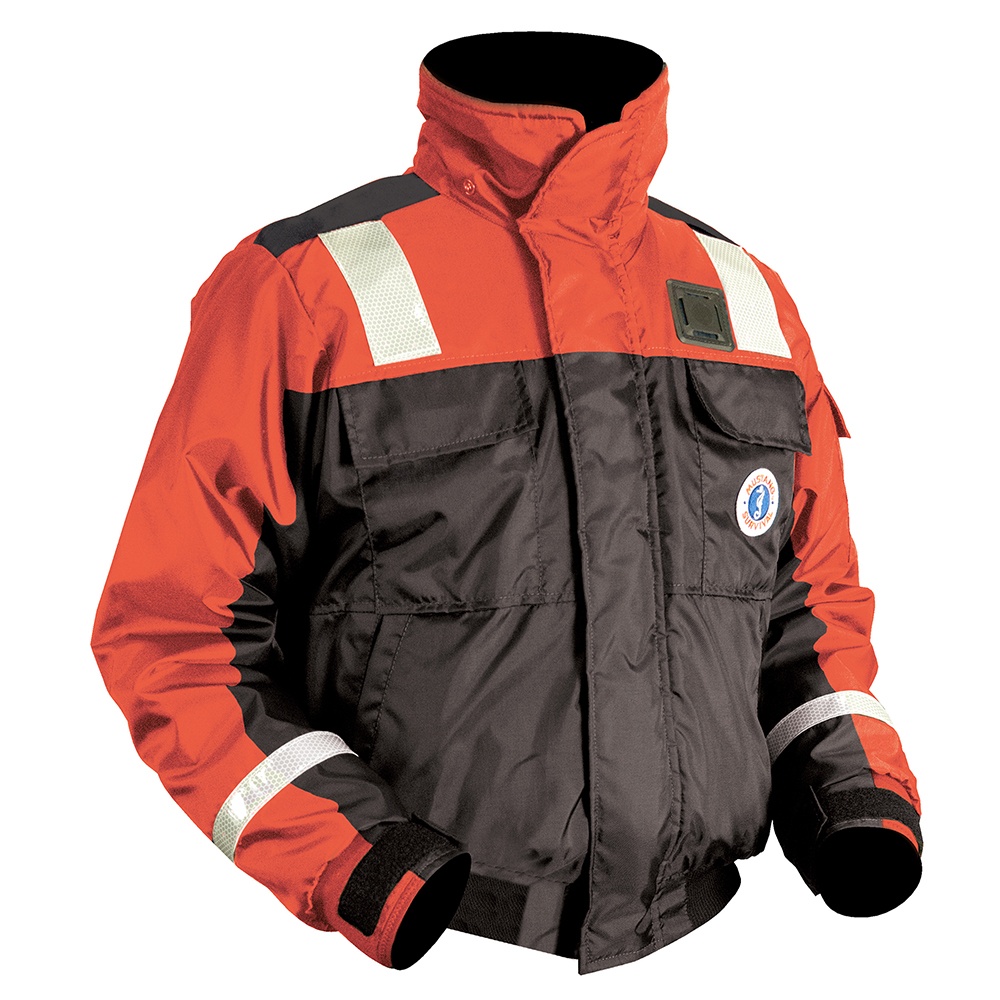
Mustang Classic Flotation Bomber Jacket w/Reflective Tape - Orange/Black - XXL [MJ6214T1-33-XXL-206]
Classic Flotation Bomber Jacket with Reflective Tape - Orange/Black - XXL Designed to deliver comfort, warmth, and durability during marine operations, the MJ6214 T1 Classic Flotation Bomber Jacket's closed-cell foam insulation will provide flotation and in-water insulation to delay the onset of hypothermia in the event of water immersion. Coupled with functional design elements such as fleece-lined pockets and a storm flap, Mustang Survival's MJ6214 T1 Classic Flotation Bomber Jacket adds up to an unbeatable value. The MJ6214 T1 Version includes SOLAS reflective tape across the chest and around each wrist to provide increased visibility. Suitable for the requirements of Industrial, Regulatory, and Military environments, the Classic Flotation Bomber Jacket is a standard piece of uniform for many government agencies, as well as everyday recreational activities such as boating, fishing or sailing. Features: Relaxed fit for mobility and comfort 62 square inch of reflective tape Neoprene wrist seals Pen pocket on left sleeve 4 front pockets and 1 large pocket on the inside of the jacket Full-length storm-flap Internal waist belt to reduce ride-up Fleece-lined front pockets Attachable hood can be purchased separately Certifications: U.S.C.G. - UL1123 - Marine Buoyant Devices 160.064 - Type III Technical Specifications: Color - Orange/Black Size - XXL Chest Size - 50' to 54" (127 to 137 cm) Weight Capacity - ≥ 90 lb (41 kg) *Sold as an Individual WARNING: This product can expose you to chemicals including ANTIMONY OXIDE (ANTIMONY TRIOXIDE),N,N-Dimethylformamide which are known to the State of California to cause cancer. For more information go to P65Warnings.ca.gov . Specifications: Color: Orange/Black Size: XXL Box Dimensions: 6"H x 17"W x 20"L WT: 3 lbs UPC: 062533086265 Quick Guide (pdf) Brochure (pdf)
Brand: Mustang Survival
Category: Sporting Goods > Outdoor Recreation > Boating & Water Sports > Boating & Water Sport Apparel > Life Jackets